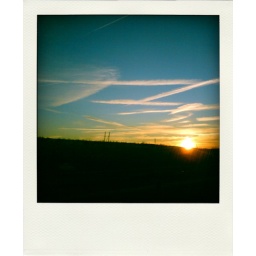
signs in the sky